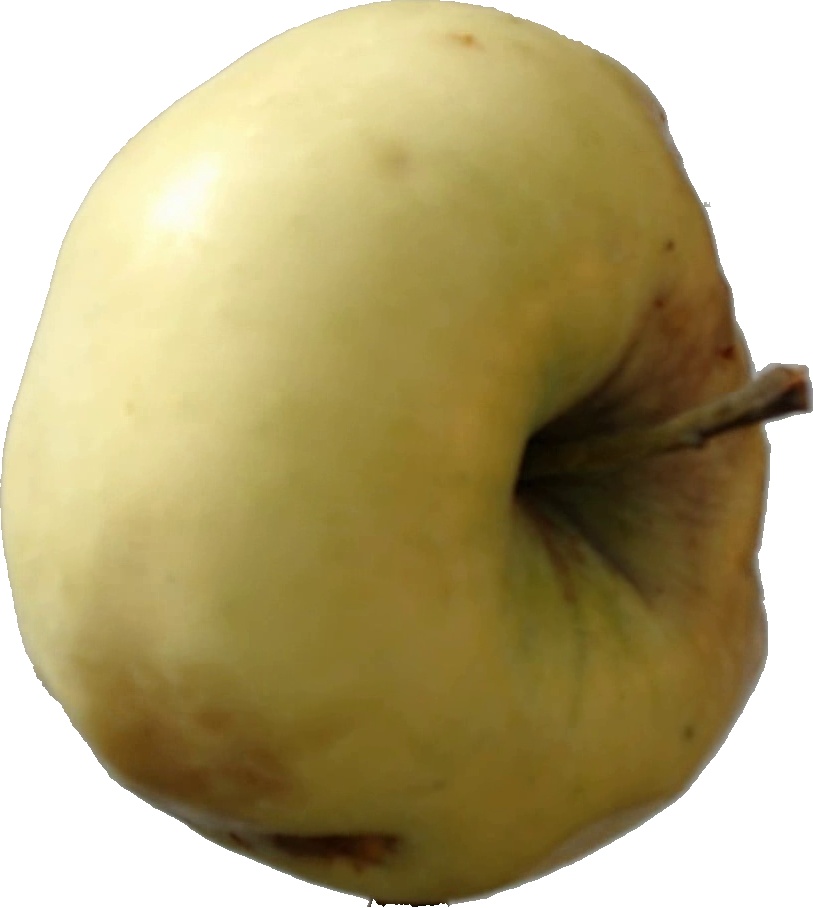
Label: apple_hit_1